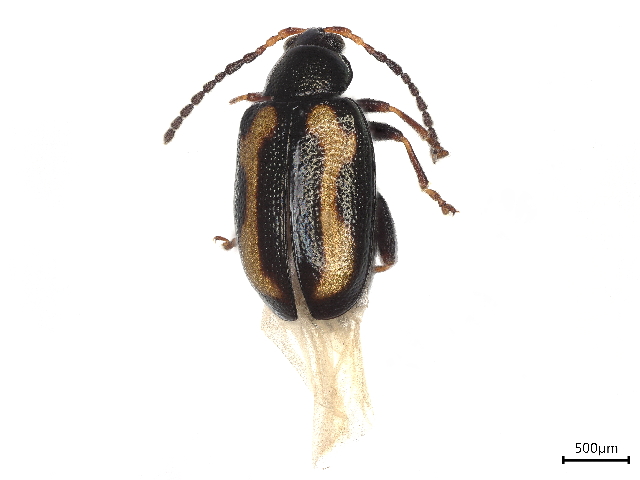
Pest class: striped_flea_beetle